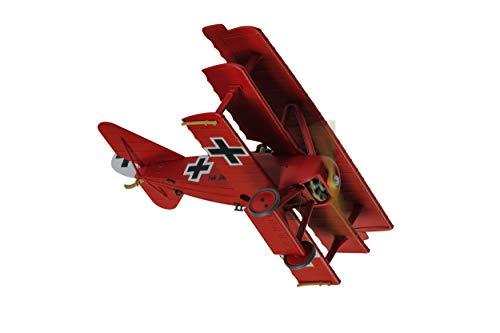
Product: Corgi Diecast Fokker DR1 Dreidecker Manfred von Richthofen Special Edition 1:48 WWI Military Display Model AA38308
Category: Toys & Games | Dress Up & Pretend Play | Beauty & Fashion
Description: Pose model in flight on display stand included with the model or stationary with the fixed undercarriage down.
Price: $27.43
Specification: ProductDimensions:9x9x3inches|ItemWeight:1.01pounds|ShippingWeight:1.04pounds(Viewshippingratesandpolicies)|ASIN:B07BV4LF5W|Itemmodelnumber:AA38308|Manufacturerrecommendedage:14yearsandup